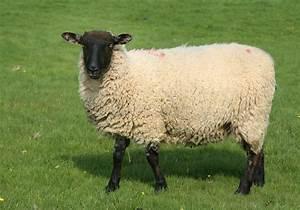
sheep